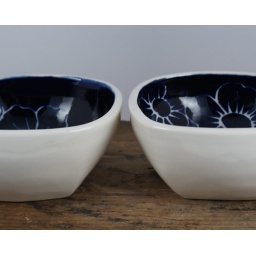
Medium soup/salad/cereal bowls. Squared top and bottom. Interior with blue flower design. About 3&amp;quot; in height and 5.5&amp;quot; in diameter.(2 available)